Pauline Ahlberg

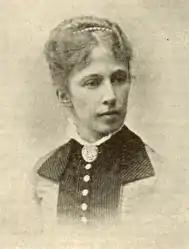
Portrait of the author

Henriette Elisabeth Pauline Christine Ahlberg was a Swedish author and critic.